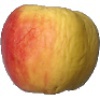
Label: Apple Red Yellow 1